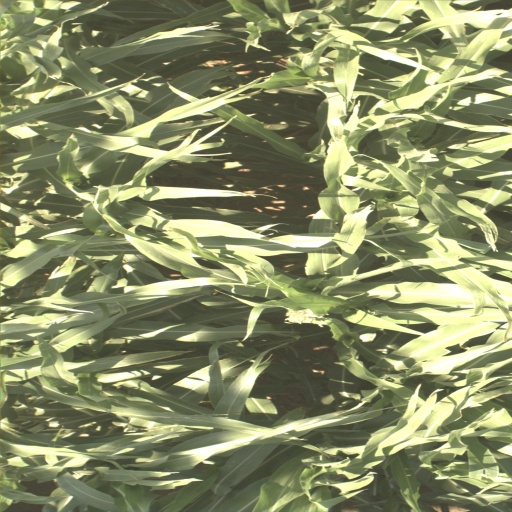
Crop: sorghum